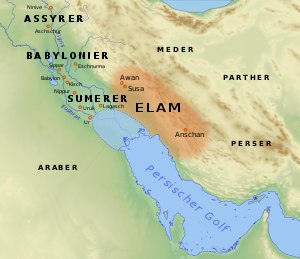
Elam / Ældre elamitiske periode
Elam og omgivende folkeslag.
Elam var et oldtidsrige øst for Sumer og Akkad i det, som nu er det sydvestlige Iran. Elamiterne kaldte deres land Haltamti som naboerne akkaderne lånte som Elam. Haltamti var kendt som Elam i det Det Gamle Testamente, hvor de bliver kaldt efterkommerne af Elam, den ældste søn af Sem. Riget eksisterede fra ca. 2.400 til 646 f.Kr., da det blev okkuperet af Assyrien. Hovedstaden hed Susa og ruinerne af denne by ligger ca. 35 mil øst for Bagdad.